Origin of the Huns

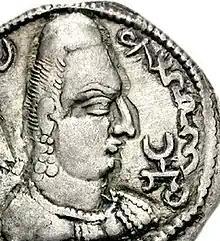
The Alchon ruler Khingila's portrait on a coin, displaying what appears to be artificial cranial deformation

Artificial cranial deformation is attested by Hun-period burials in Europe as well as for the Alchon Huns via depictions on their coins and elsewhere, possibly suggesting a cultural link. The earliest evidence for the practice in Eurasia comes from the Tien Shan Mountains around the 2nd century BCE. This population was argued by Soviet archaeologists V. V. Ginzburg and E. V. Zhirov to be part of the Xiongnu. More recently argued that the Xiongnu migrated westward after the fall of their Empire and mixed with the Sakas in this area. In Europe, artificial cranial deformation appears to have become a local practice; as of 2022 genetics studies of Migration-Period individuals with modified skulls from a cemetery in Bavaria and one in Serbia showed only two to have had any East Asian ancestry.